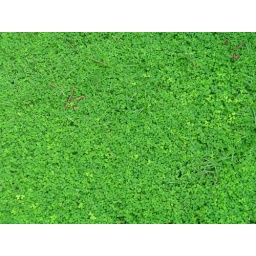
tiny leaves on the ground in front of grandma's house